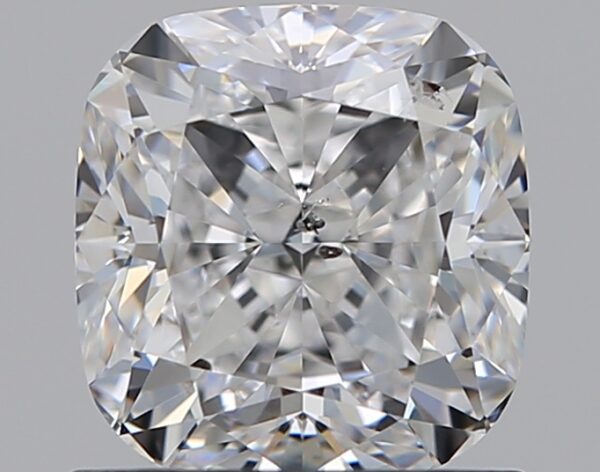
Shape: cushion
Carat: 1.3
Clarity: SI2
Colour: D
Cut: EX
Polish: EX
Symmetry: VG
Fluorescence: ST
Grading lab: GIA
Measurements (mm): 6.18 x 5.9 x 4.11